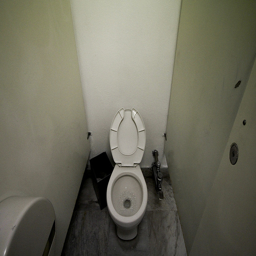
A toilet in the bathroom with it's seat up.
A toilet bowl with the seat lifted up.
A restroom stall containing a toilet with its seat up.
An image of a toilet with the seat up but the flusher dismantled in a bathroom stall.
A toilet in a narrow gray and white bathroom stall.